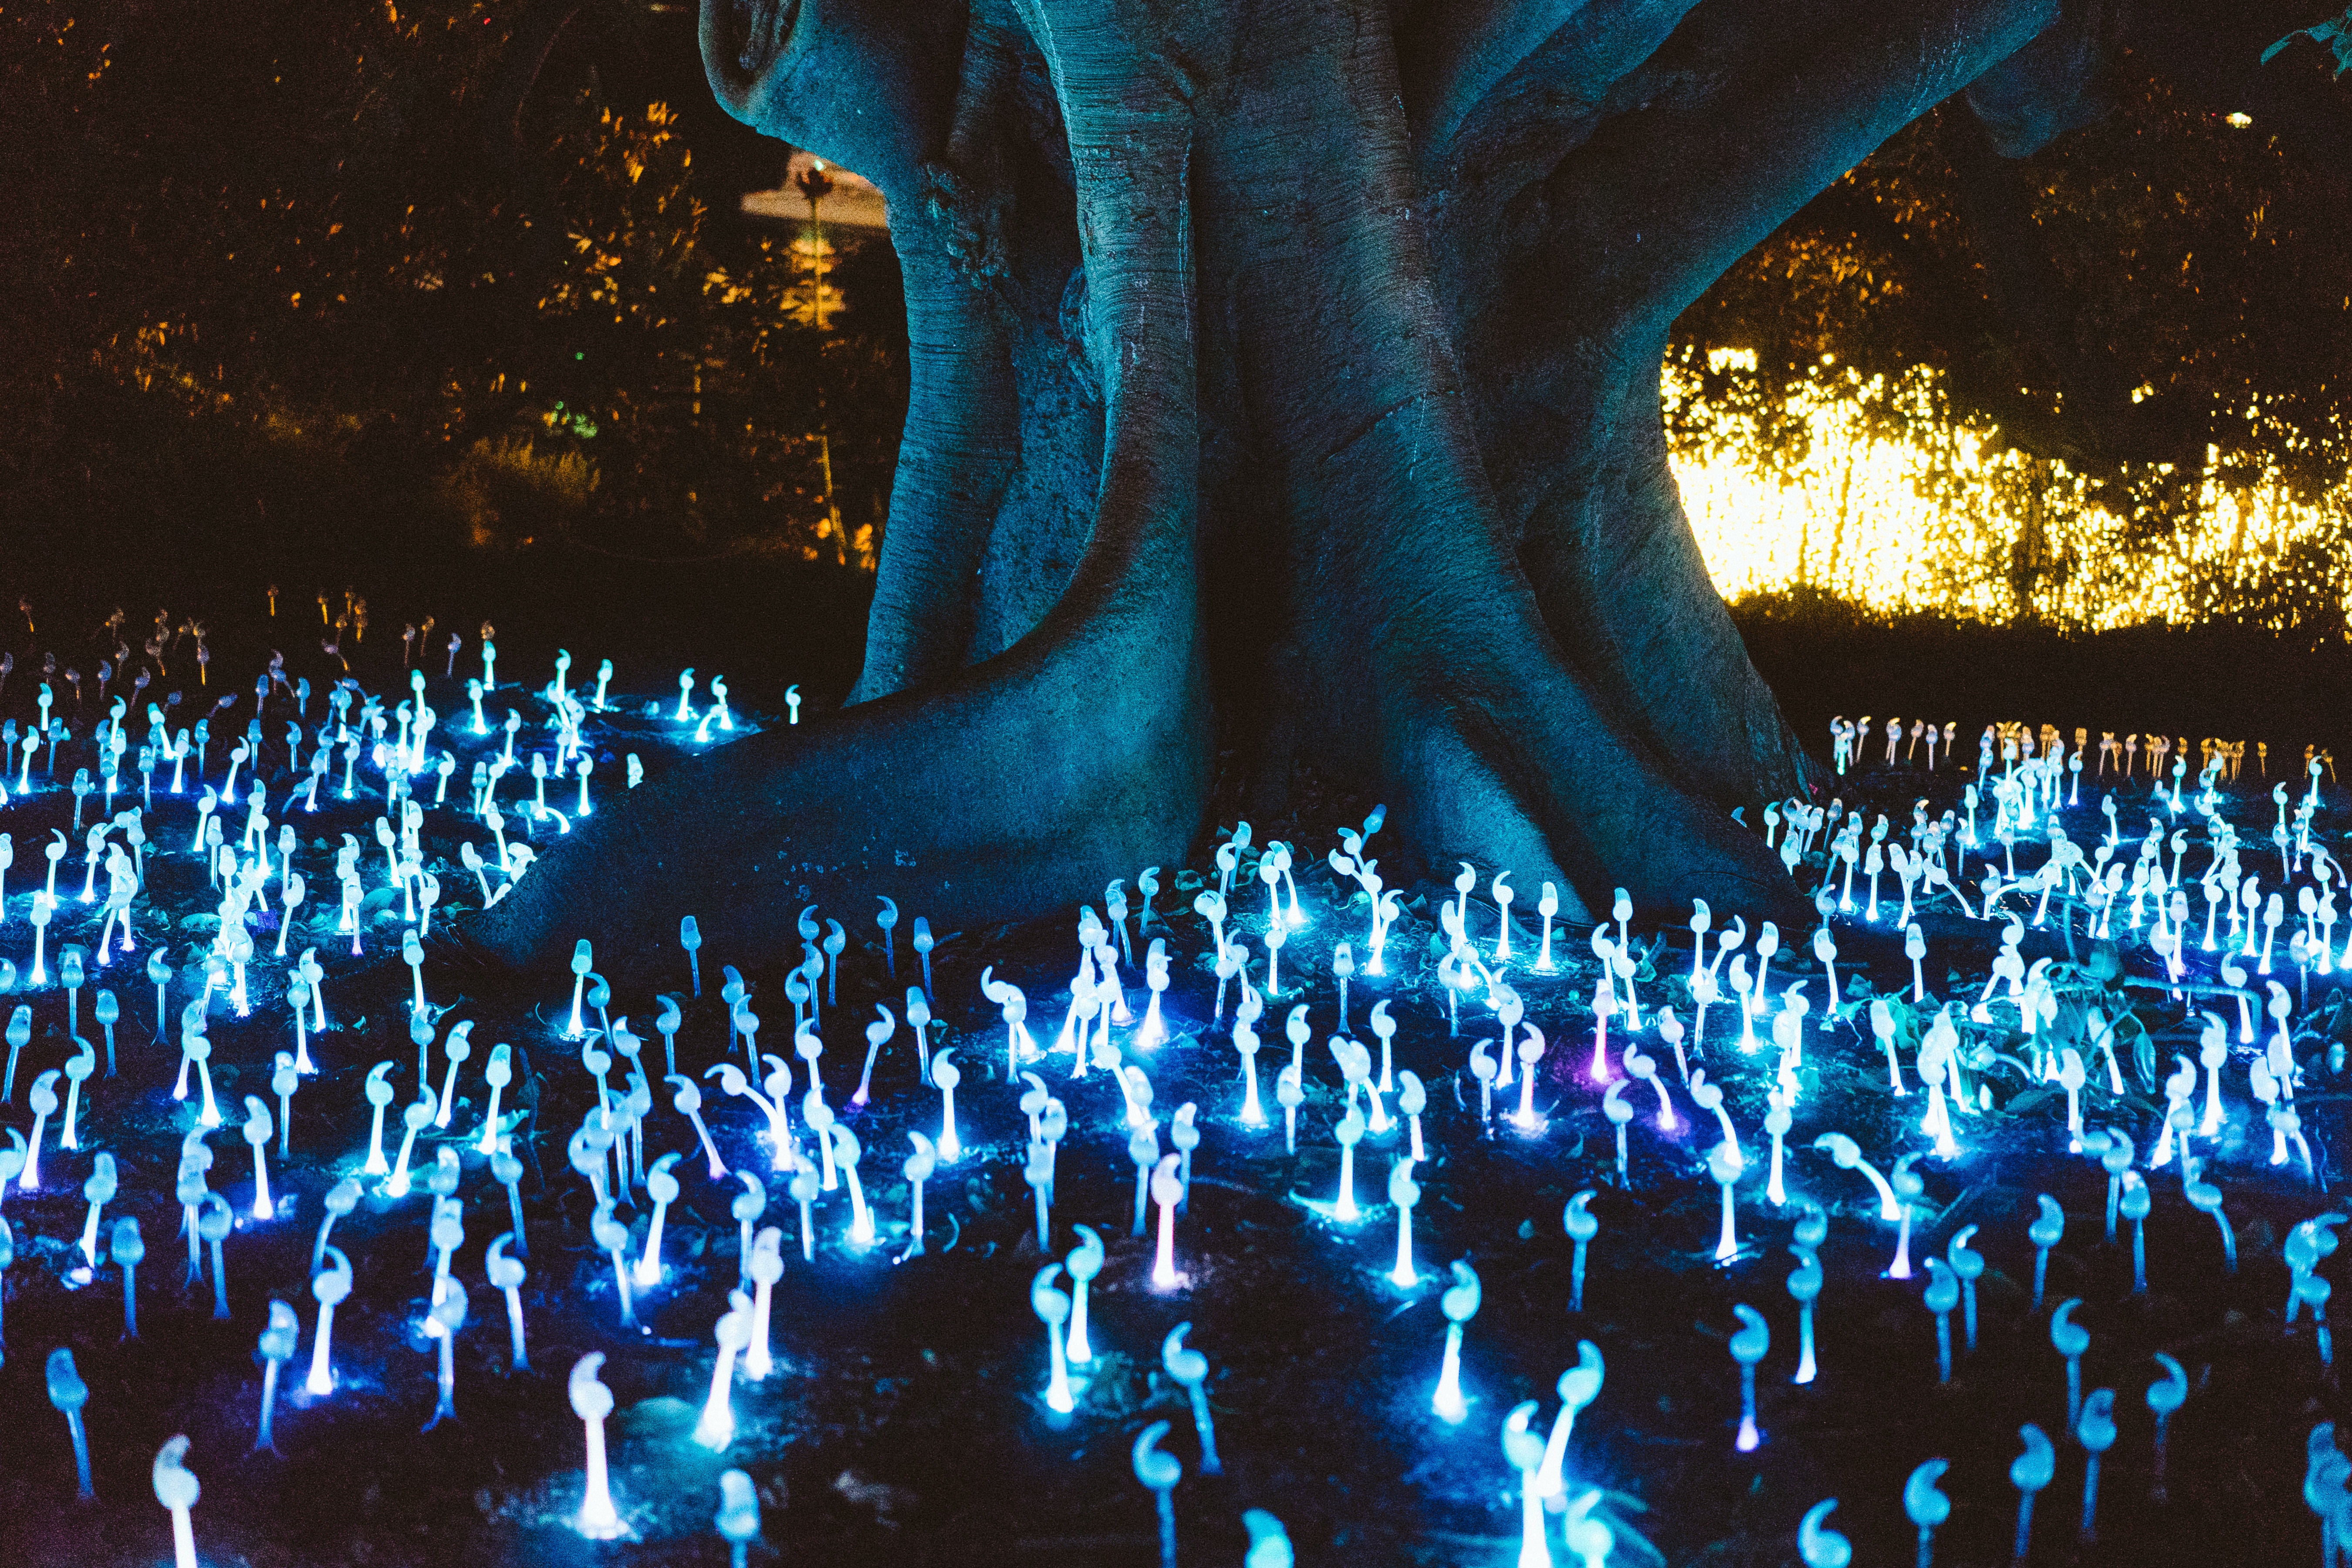
night, crowd, concert, audience, darkness, world, theatre, festival, stage, fete, earth, event, entertainment, phenomenon, special effects, rock concert, computer wallpaper, theatrical scenery